Rock Band 3

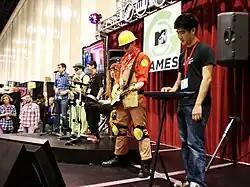
Six people playing "Rock Band 3" at San Diego Comic-Con, July 23, 2010

"Rock Band 3" was distributed by Electronic Arts after the two companies reached a continued agreement for distribution of the series, which was initially set to expire in March 2010, with the final EA-distributed title to have been "Green Day: Rock Band".